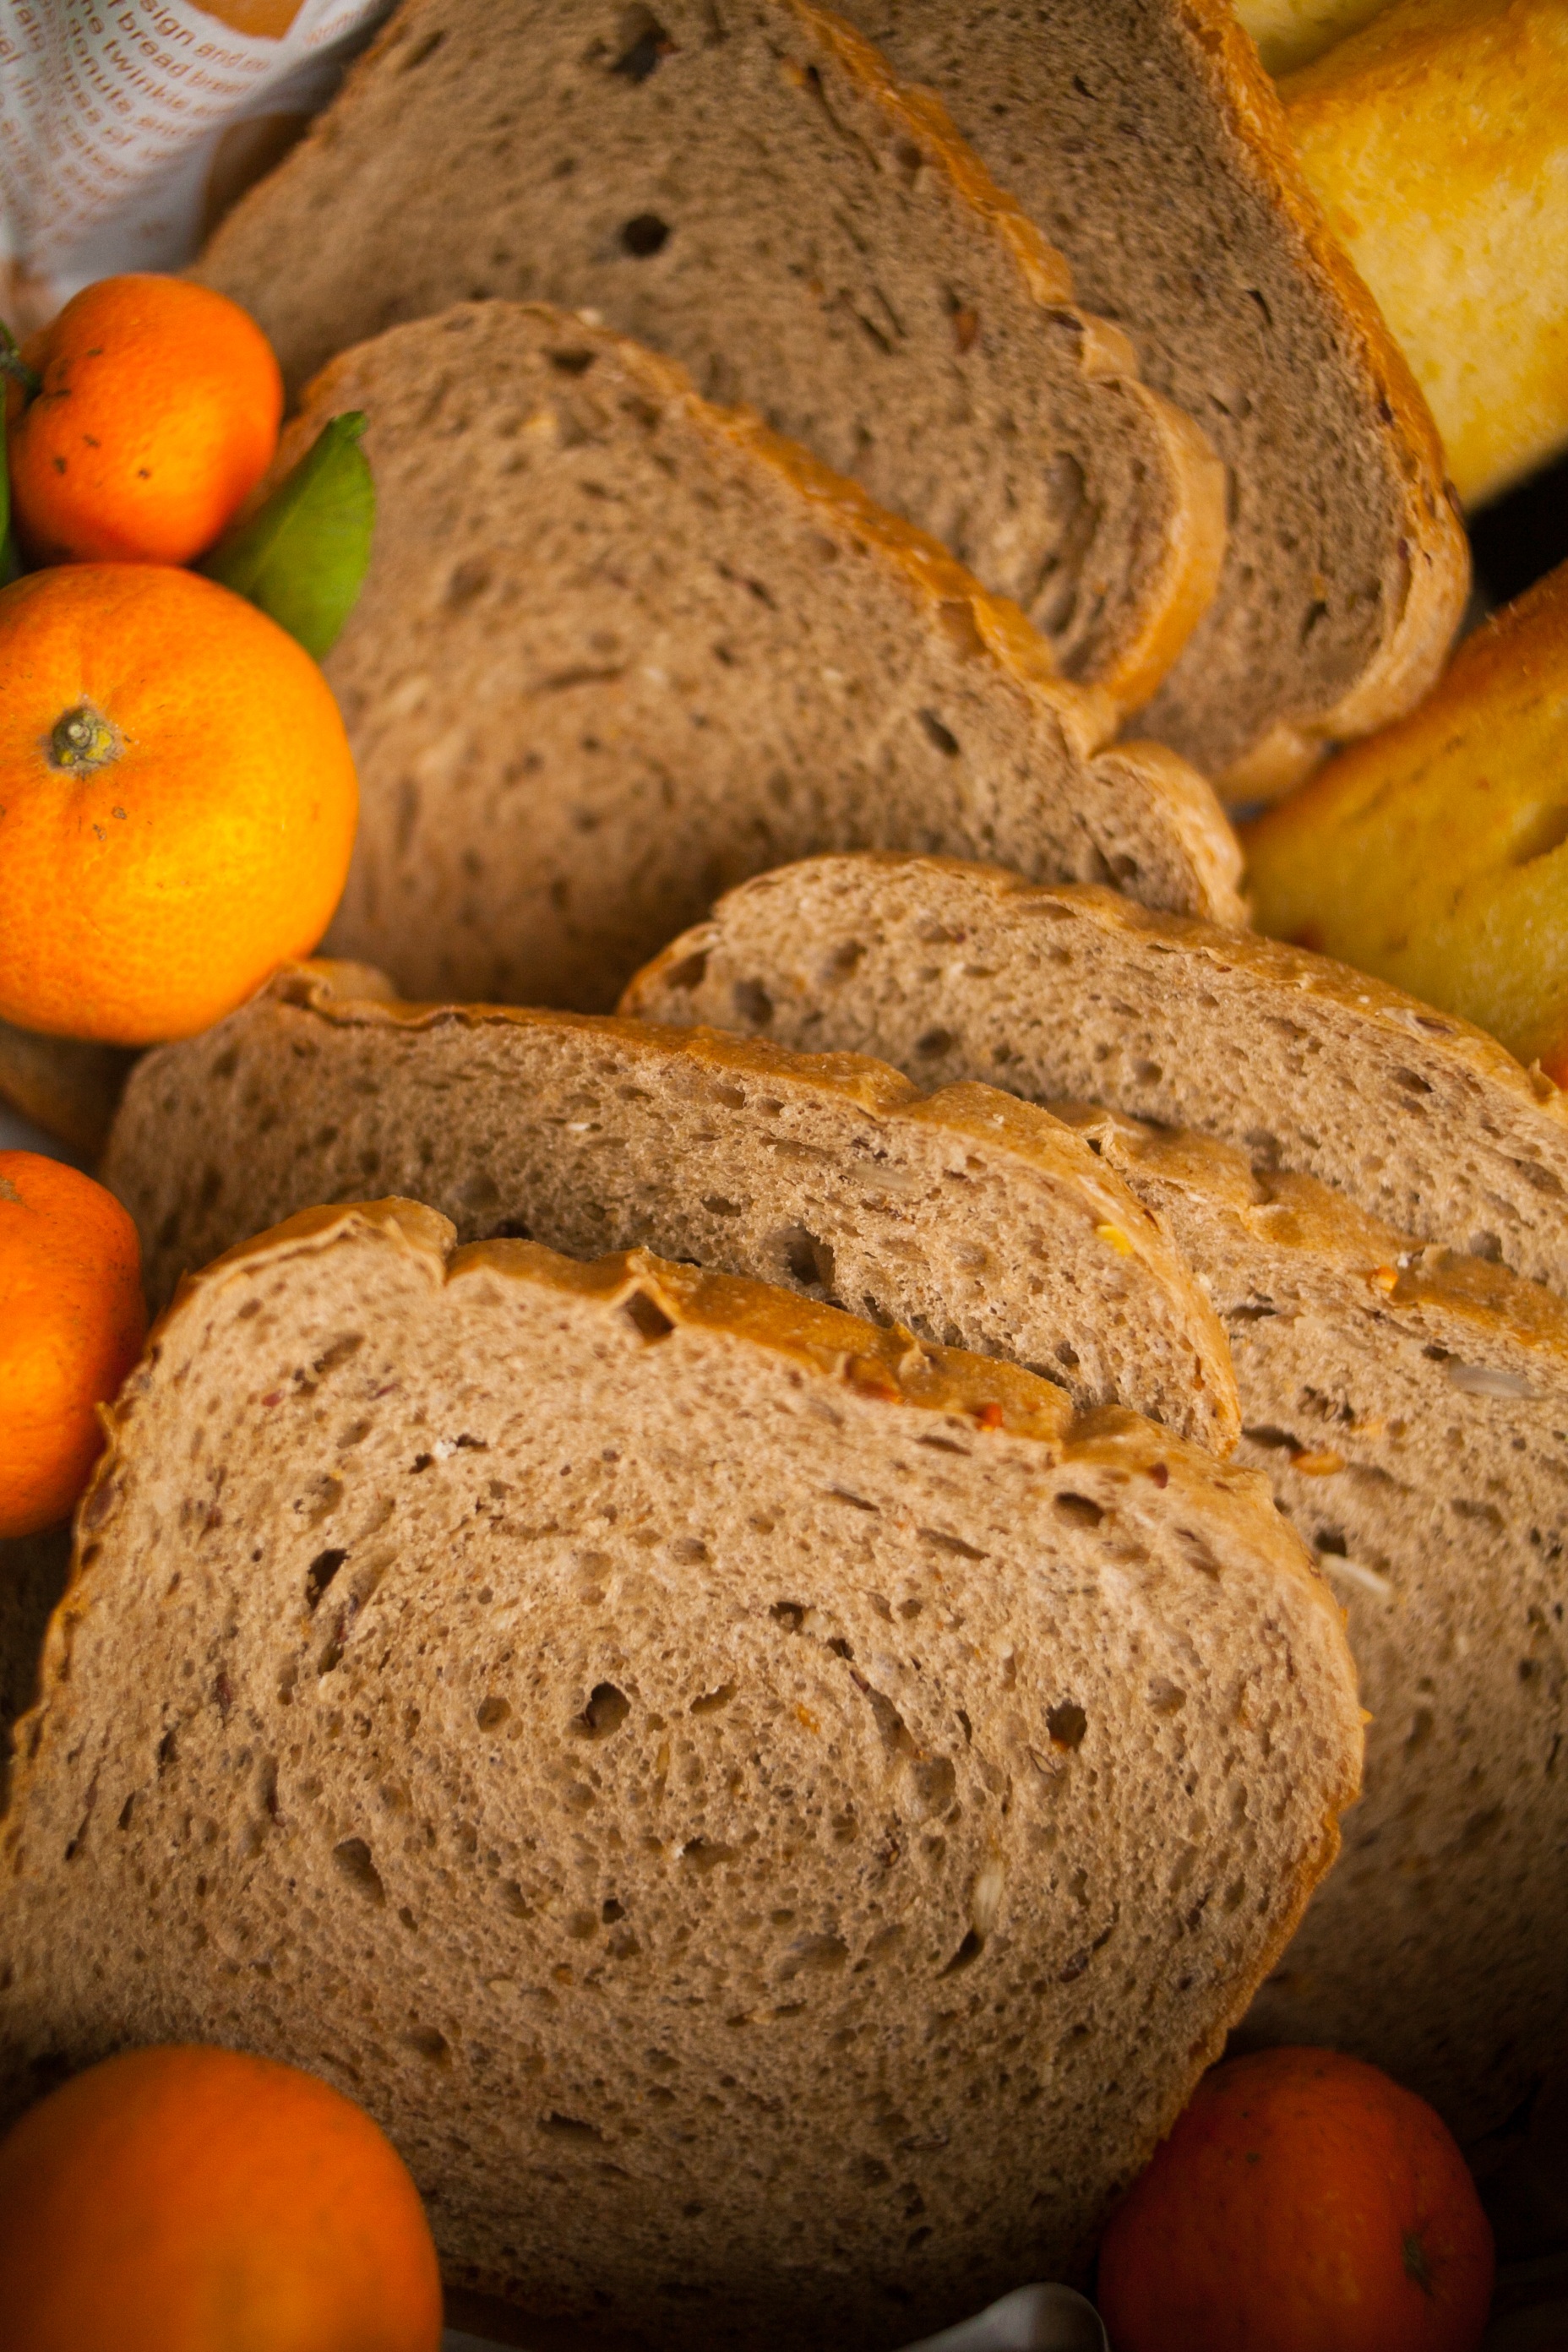
plant, food, produce, baking, bread, ciabatta, oranges, baked goods, flowering plant, slice of bread, west point, brown bread, rye bread, grass family, land plant, whole grain